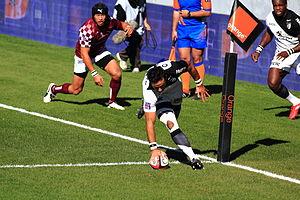
Clément Poitrenaud aplatissant le ballon dans l'en-but pendant le match de Top 14 opposant le Stade toulousain à l'Union Bordeaux-Bègles, à Toulouse, le 22 octobre 2011. L'essai est refusé (en avant).
Le rugby à XV, aussi appelé rugby union dans les pays anglophones, qui se joue par équipes de quinze joueurs sur le terrain avec des remplaçants, est la variante la plus pratiquée du rugby, famille de sports collectifs, dont les spécificités sont les mêlées et les touches, mettant aux prises deux équipes qui se disputent un ballon ovale, joué à la main et au pied.
Clément Poitrenaud, né le 20 mai 1982 à Castres, est un joueur international français de rugby à XV. Il évolue au poste d'arrière ou de centre.